Fenway–Kenmore

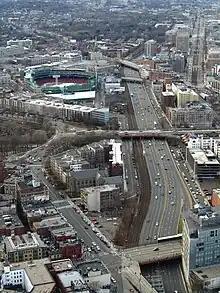
Fenway–Kenmore neighborhood seen from Prudential Skywalk, January 2012

It is the home of Fenway Park, the famous Boston Citgo sign, Kenmore Square, The Art Institute of Boston, The Forsyth Institute, Massachusetts College of Pharmacy and Health Sciences, Northeastern University, the New England Conservatory, portions of Boston University (including the Myles Standish Residence Hall), portions of the Harvard Medical School, Harvard School of Dental Medicine, Harvard T.H. Chan School of Public Health, Berklee College of Music, The Boston Conservatory, Massachusetts College of Art, Wentworth Institute of Technology, Simmons College, Wheelock College, Emmanuel College, New England School of Photography, Holy Trinity Orthodox Cathedral, the Isabella Stewart Gardner Museum and the Museum of Fine Arts, Boston.